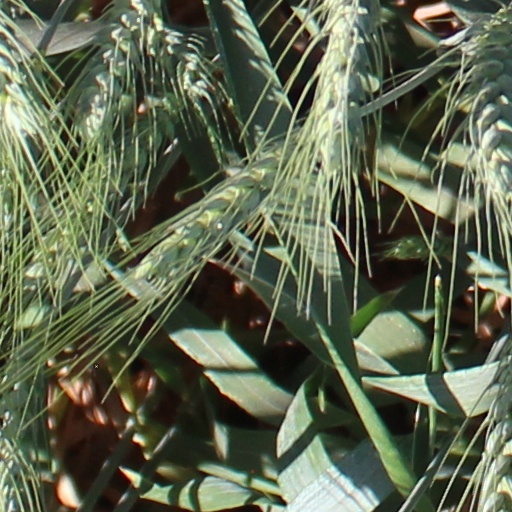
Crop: wheat